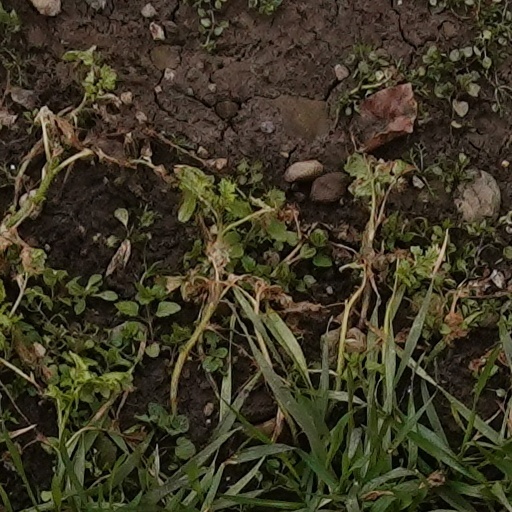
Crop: wheat